Krishnapatnam Port

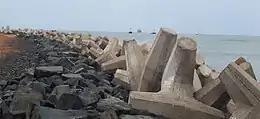
KPCL breakwater with KOLOS armour units

The port has its history back to Vijayanagar Emperor, when Sri Krishnadevaraya used to operate it. So, the name was given to it as "Krishnapatnam Port". It is also known as KPCL.